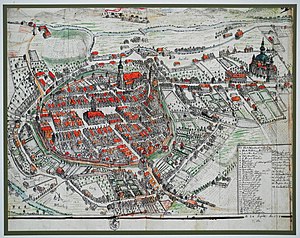
Jelenia Góra / Historie
Jelenia Góra i det 18. århundrede
Jelenia Góra er en mellemstor købstad i det sydvestlige Polen med en befolkning på lidt under 82.000. Byen ligger i den nederschlesiske region tæt på grænsen til Tjekkiet.